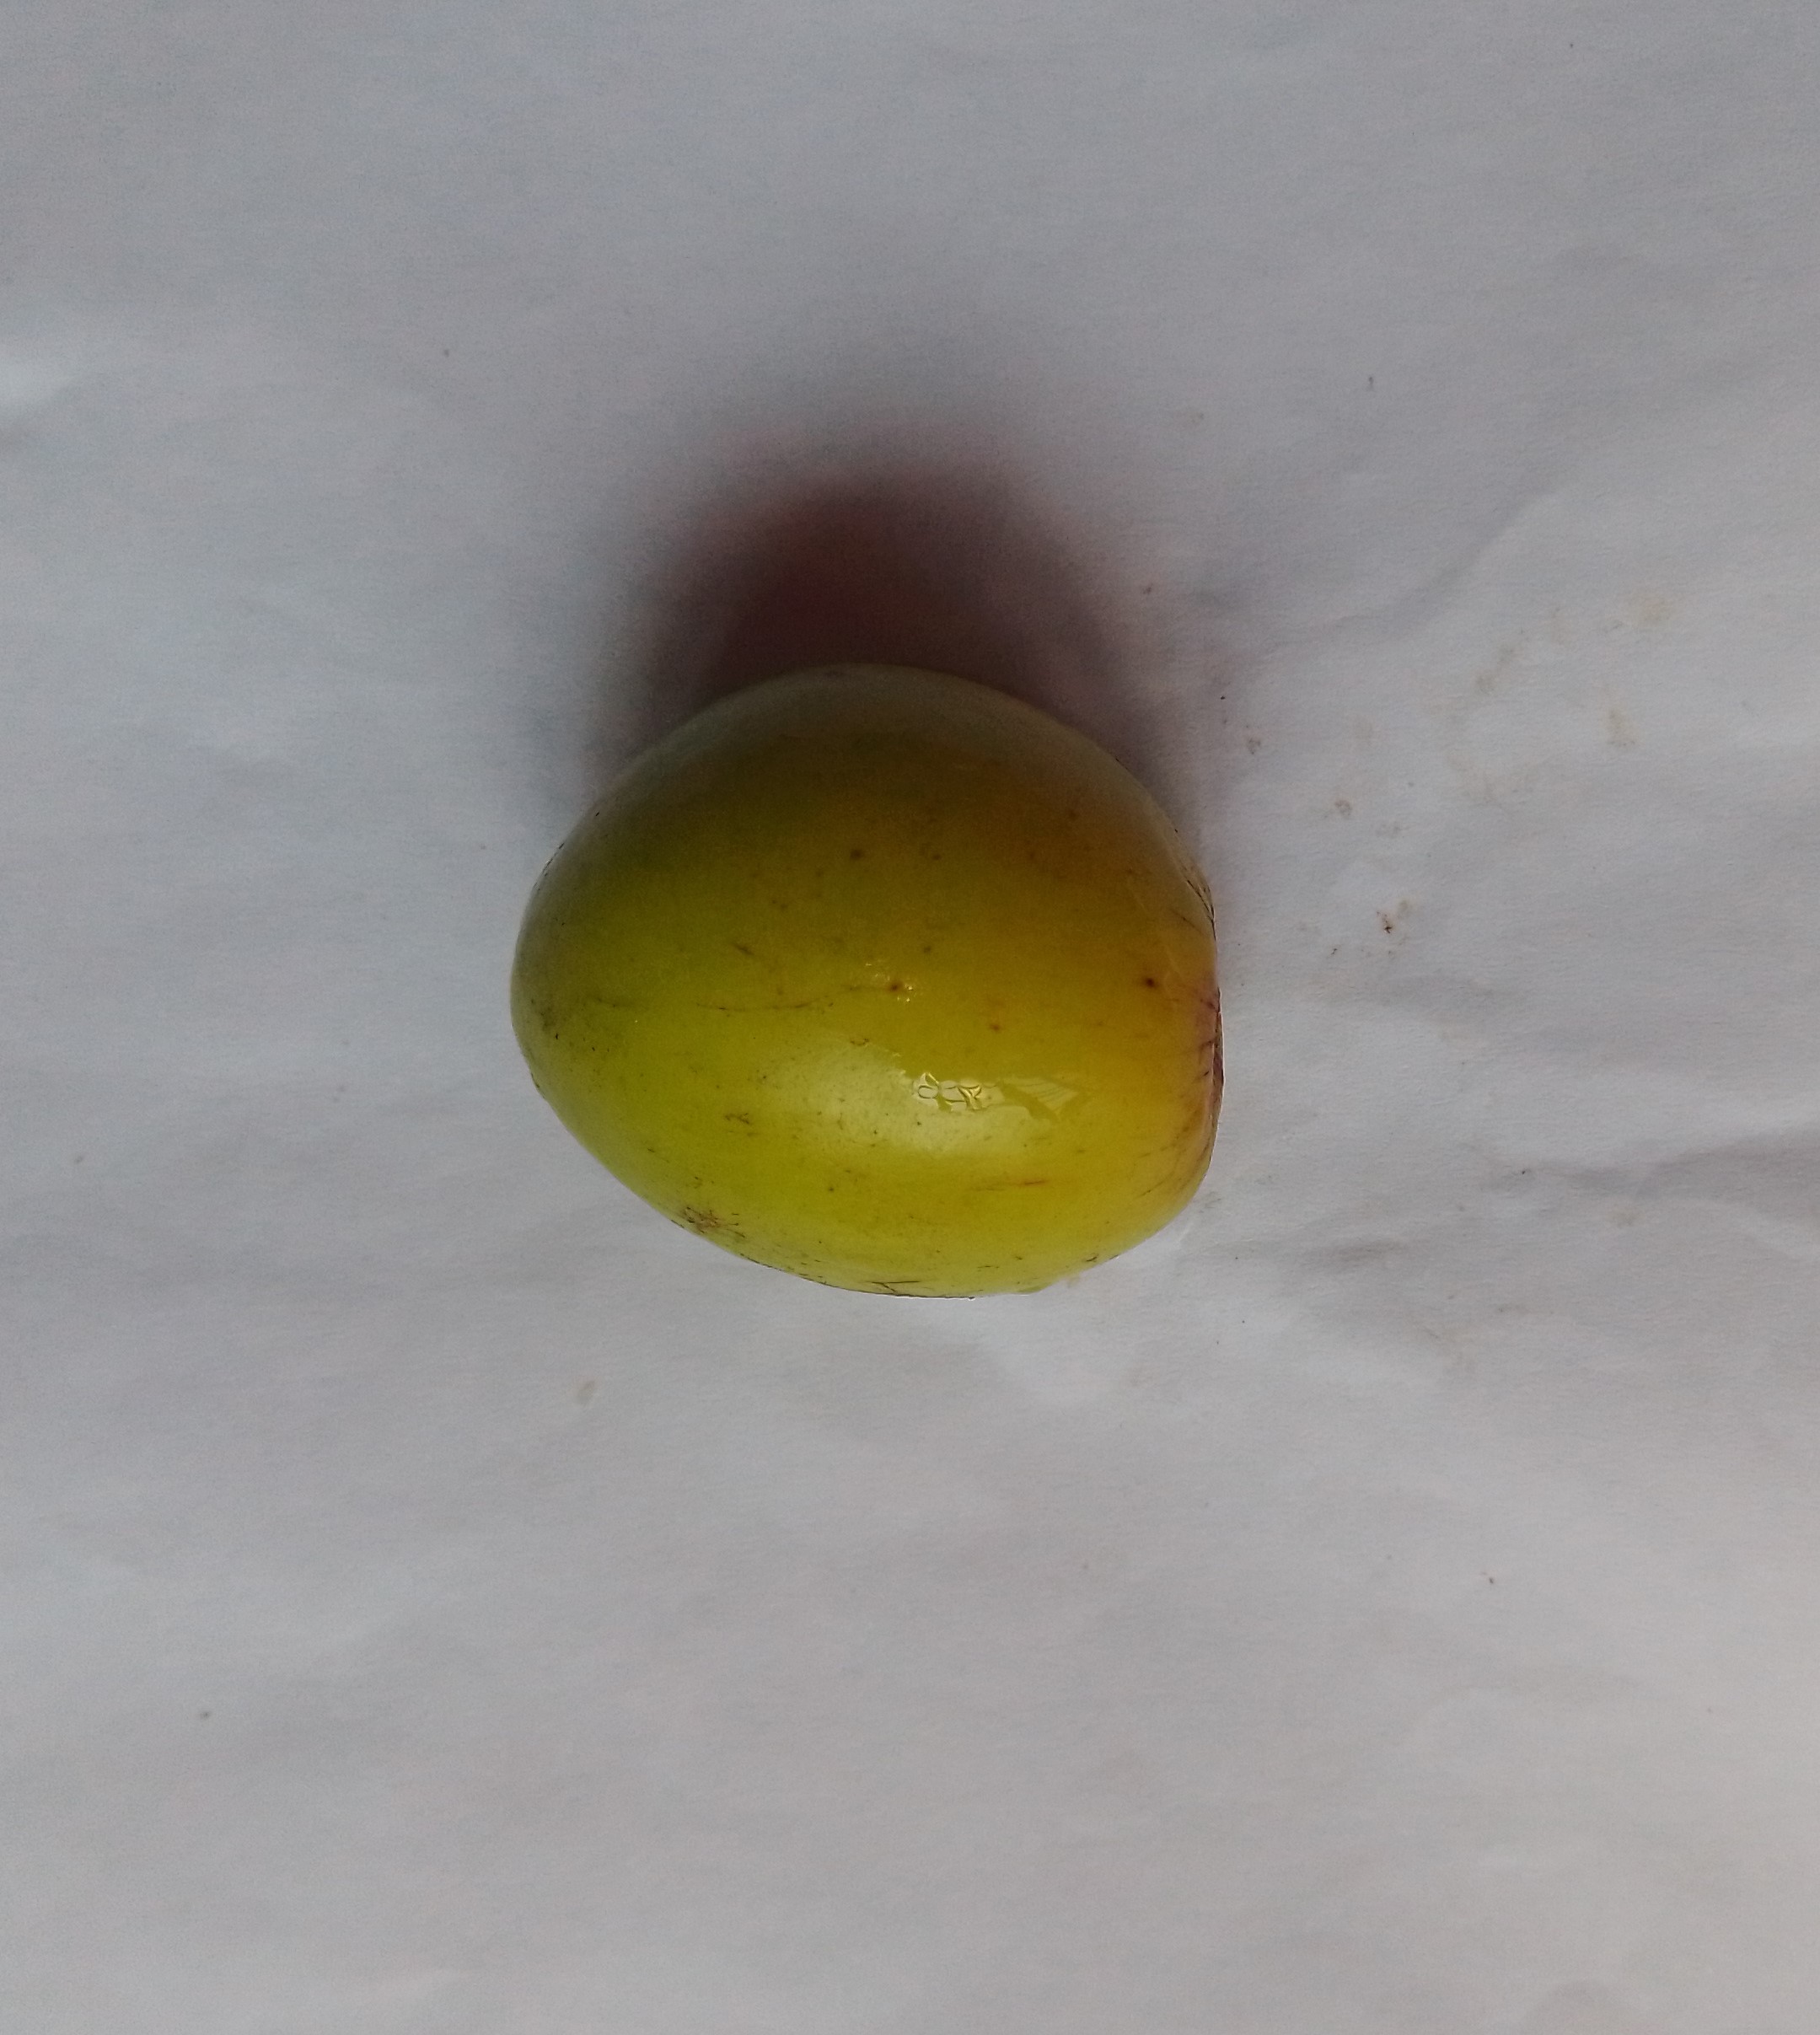
Fruit: jujube
Condition: fresh